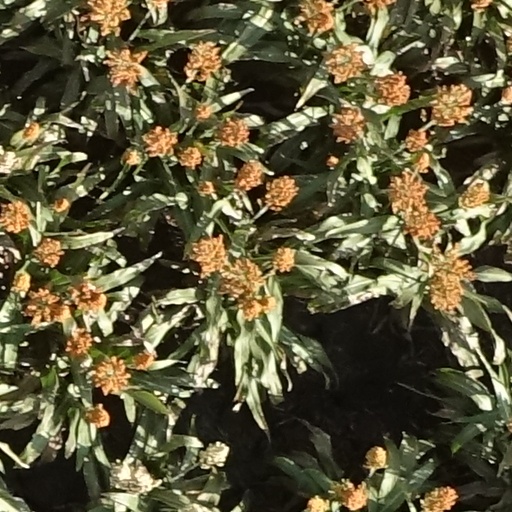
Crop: sorghum